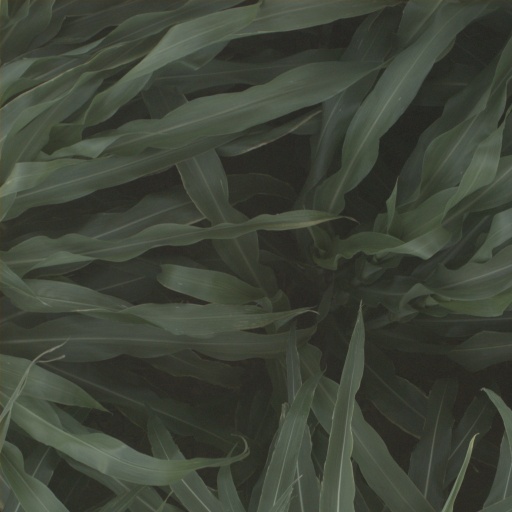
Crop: sorghum